Blunt trauma

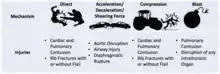
This table depicts mechanisms of blunt thoracic trauma and the most common injuries from each mechanism.

The most immediate life-threatening injuries that may occur include tension pneumothorax, open pneumothorax, hemothorax, flail chest, cardiac tamponade, and airway obstruction/rupture.